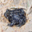
Label: frog